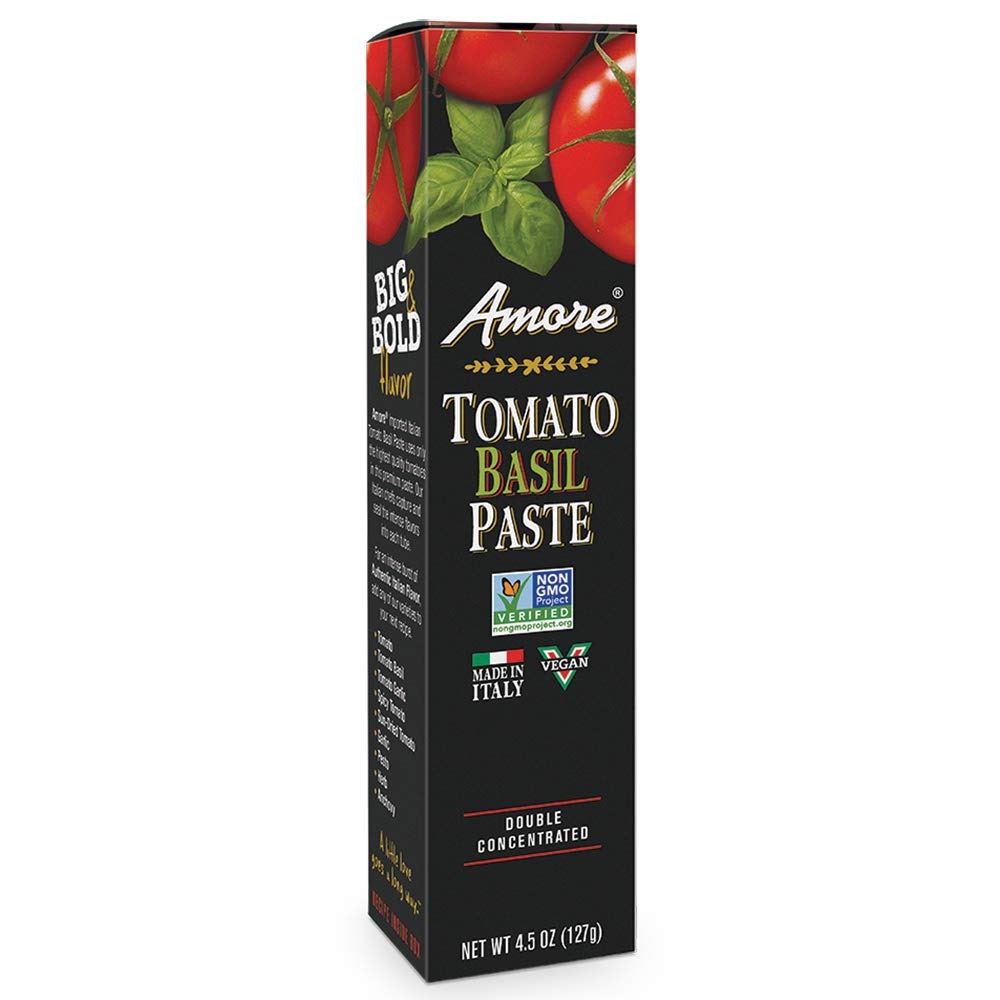
Item Name: Amore Vegan Basil Tomato Paste In A Tube - Non GMO Certified and Made In Italy 4.5 Ounce (Pack of 12)
Bullet Point 1: FRESH INGREDIENTS: Made with Italian tomatoes that are harvested at the peak of freshness unlike other brands that rely on artifical flavors.
Bullet Point 2: BOLD FLAVORS: Resealable bags are packed with bold, vibrant, and zesty flavors to create unmistakably authentic Italian dishes.
Bullet Point 3: EASY TO USE: Tomato paste in a squeeze tube allows the paste to stay fresh and ready to use for your meals. You can easily control how much tomato paste you are using to maximize the flavor of your dish.
Bullet Point 4: ELEVATE YOUR COOKING: Our tomato paste is double concentrated for a deep tomato flavor without all the extra water in tomato sauce cans. The tomato paste and all 7 variety pastes use locally sourced Italian ingredients for bold and authentic flavor.
Bullet Point 5: LONG SHELF LIFE: Tomato paste tube is good to use for up to 8 months upon arrival. Refrigerate after opening.
Value: 54.0
Unit: Ounce

Price: 3.395